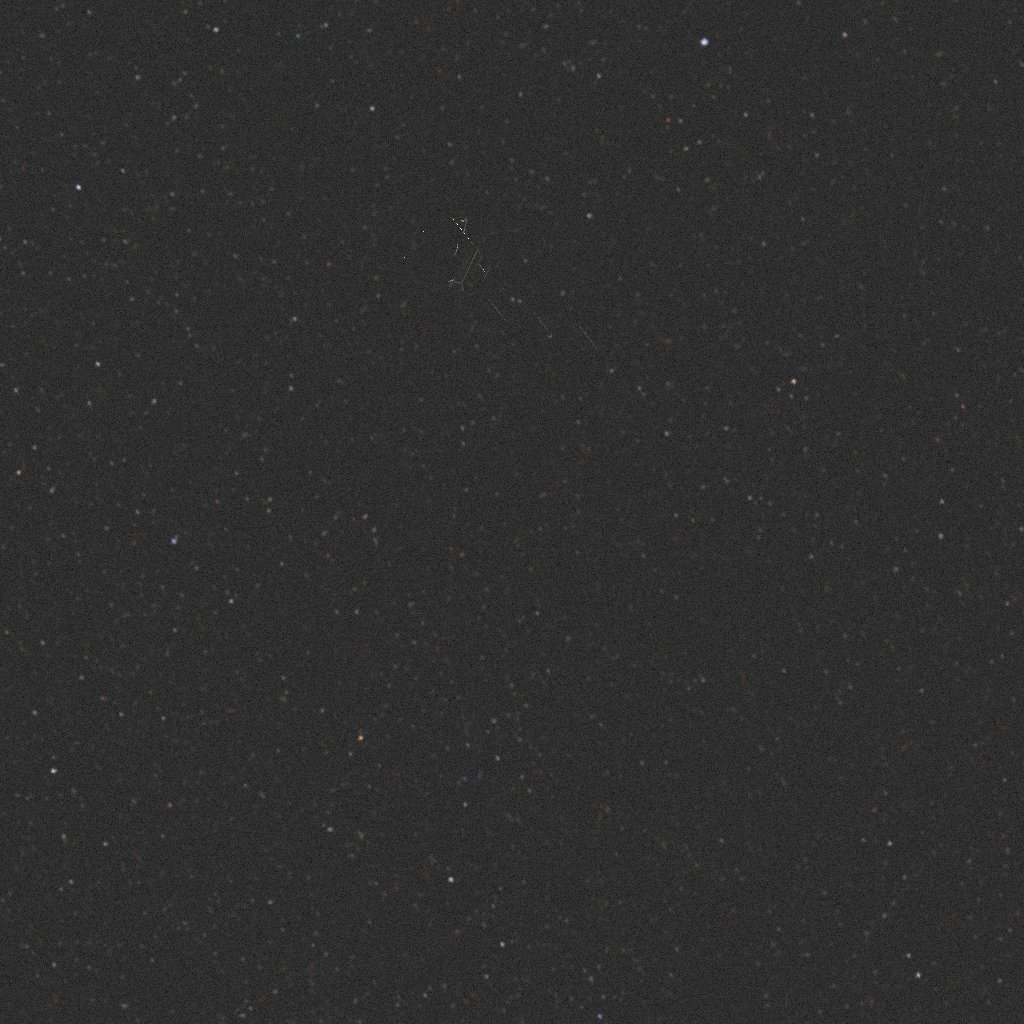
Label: earth_observation_sat_1